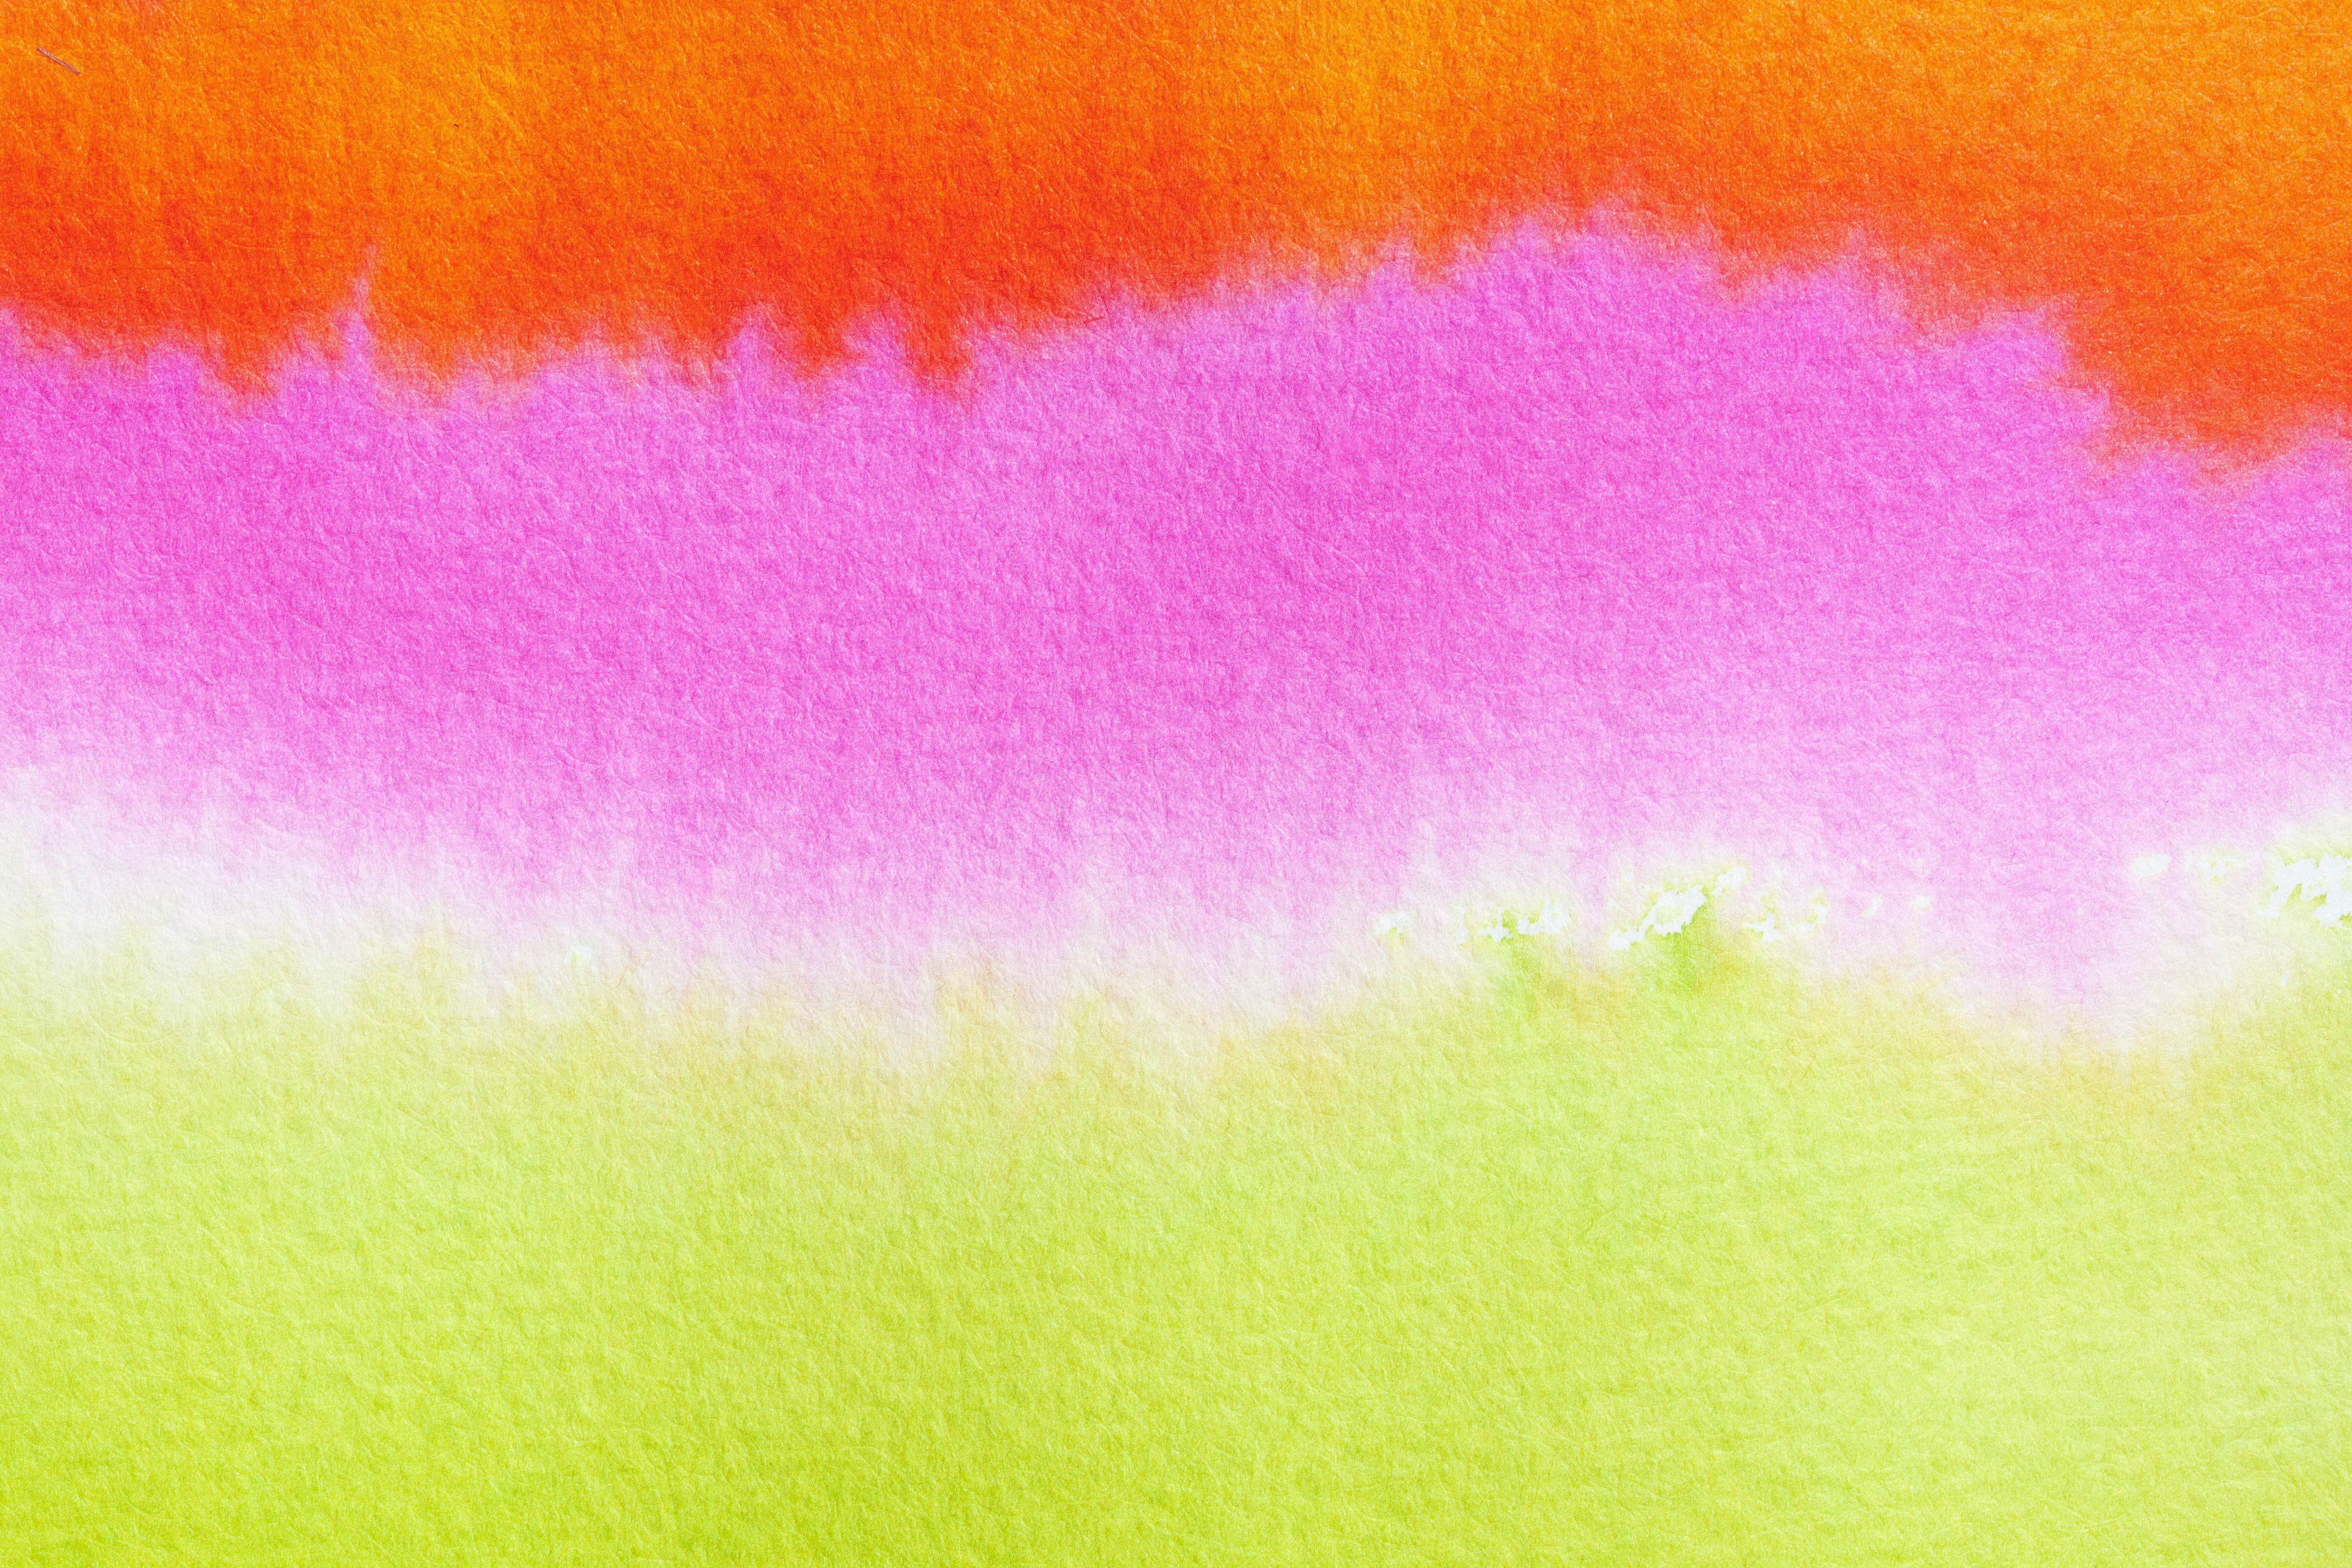
texture, flower, petal, wet, summer, orange, green, color, macro, serene, yellow, pink, lip, watercolor, cheerful, rainbow, background, course, image, magenta, macro photography, fund, tusche indian ink, acrylic paint, painting technique, soluble in water, color sketch, not opaque